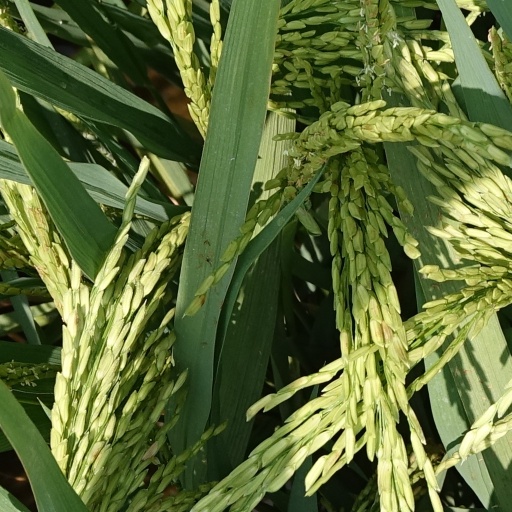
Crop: rice